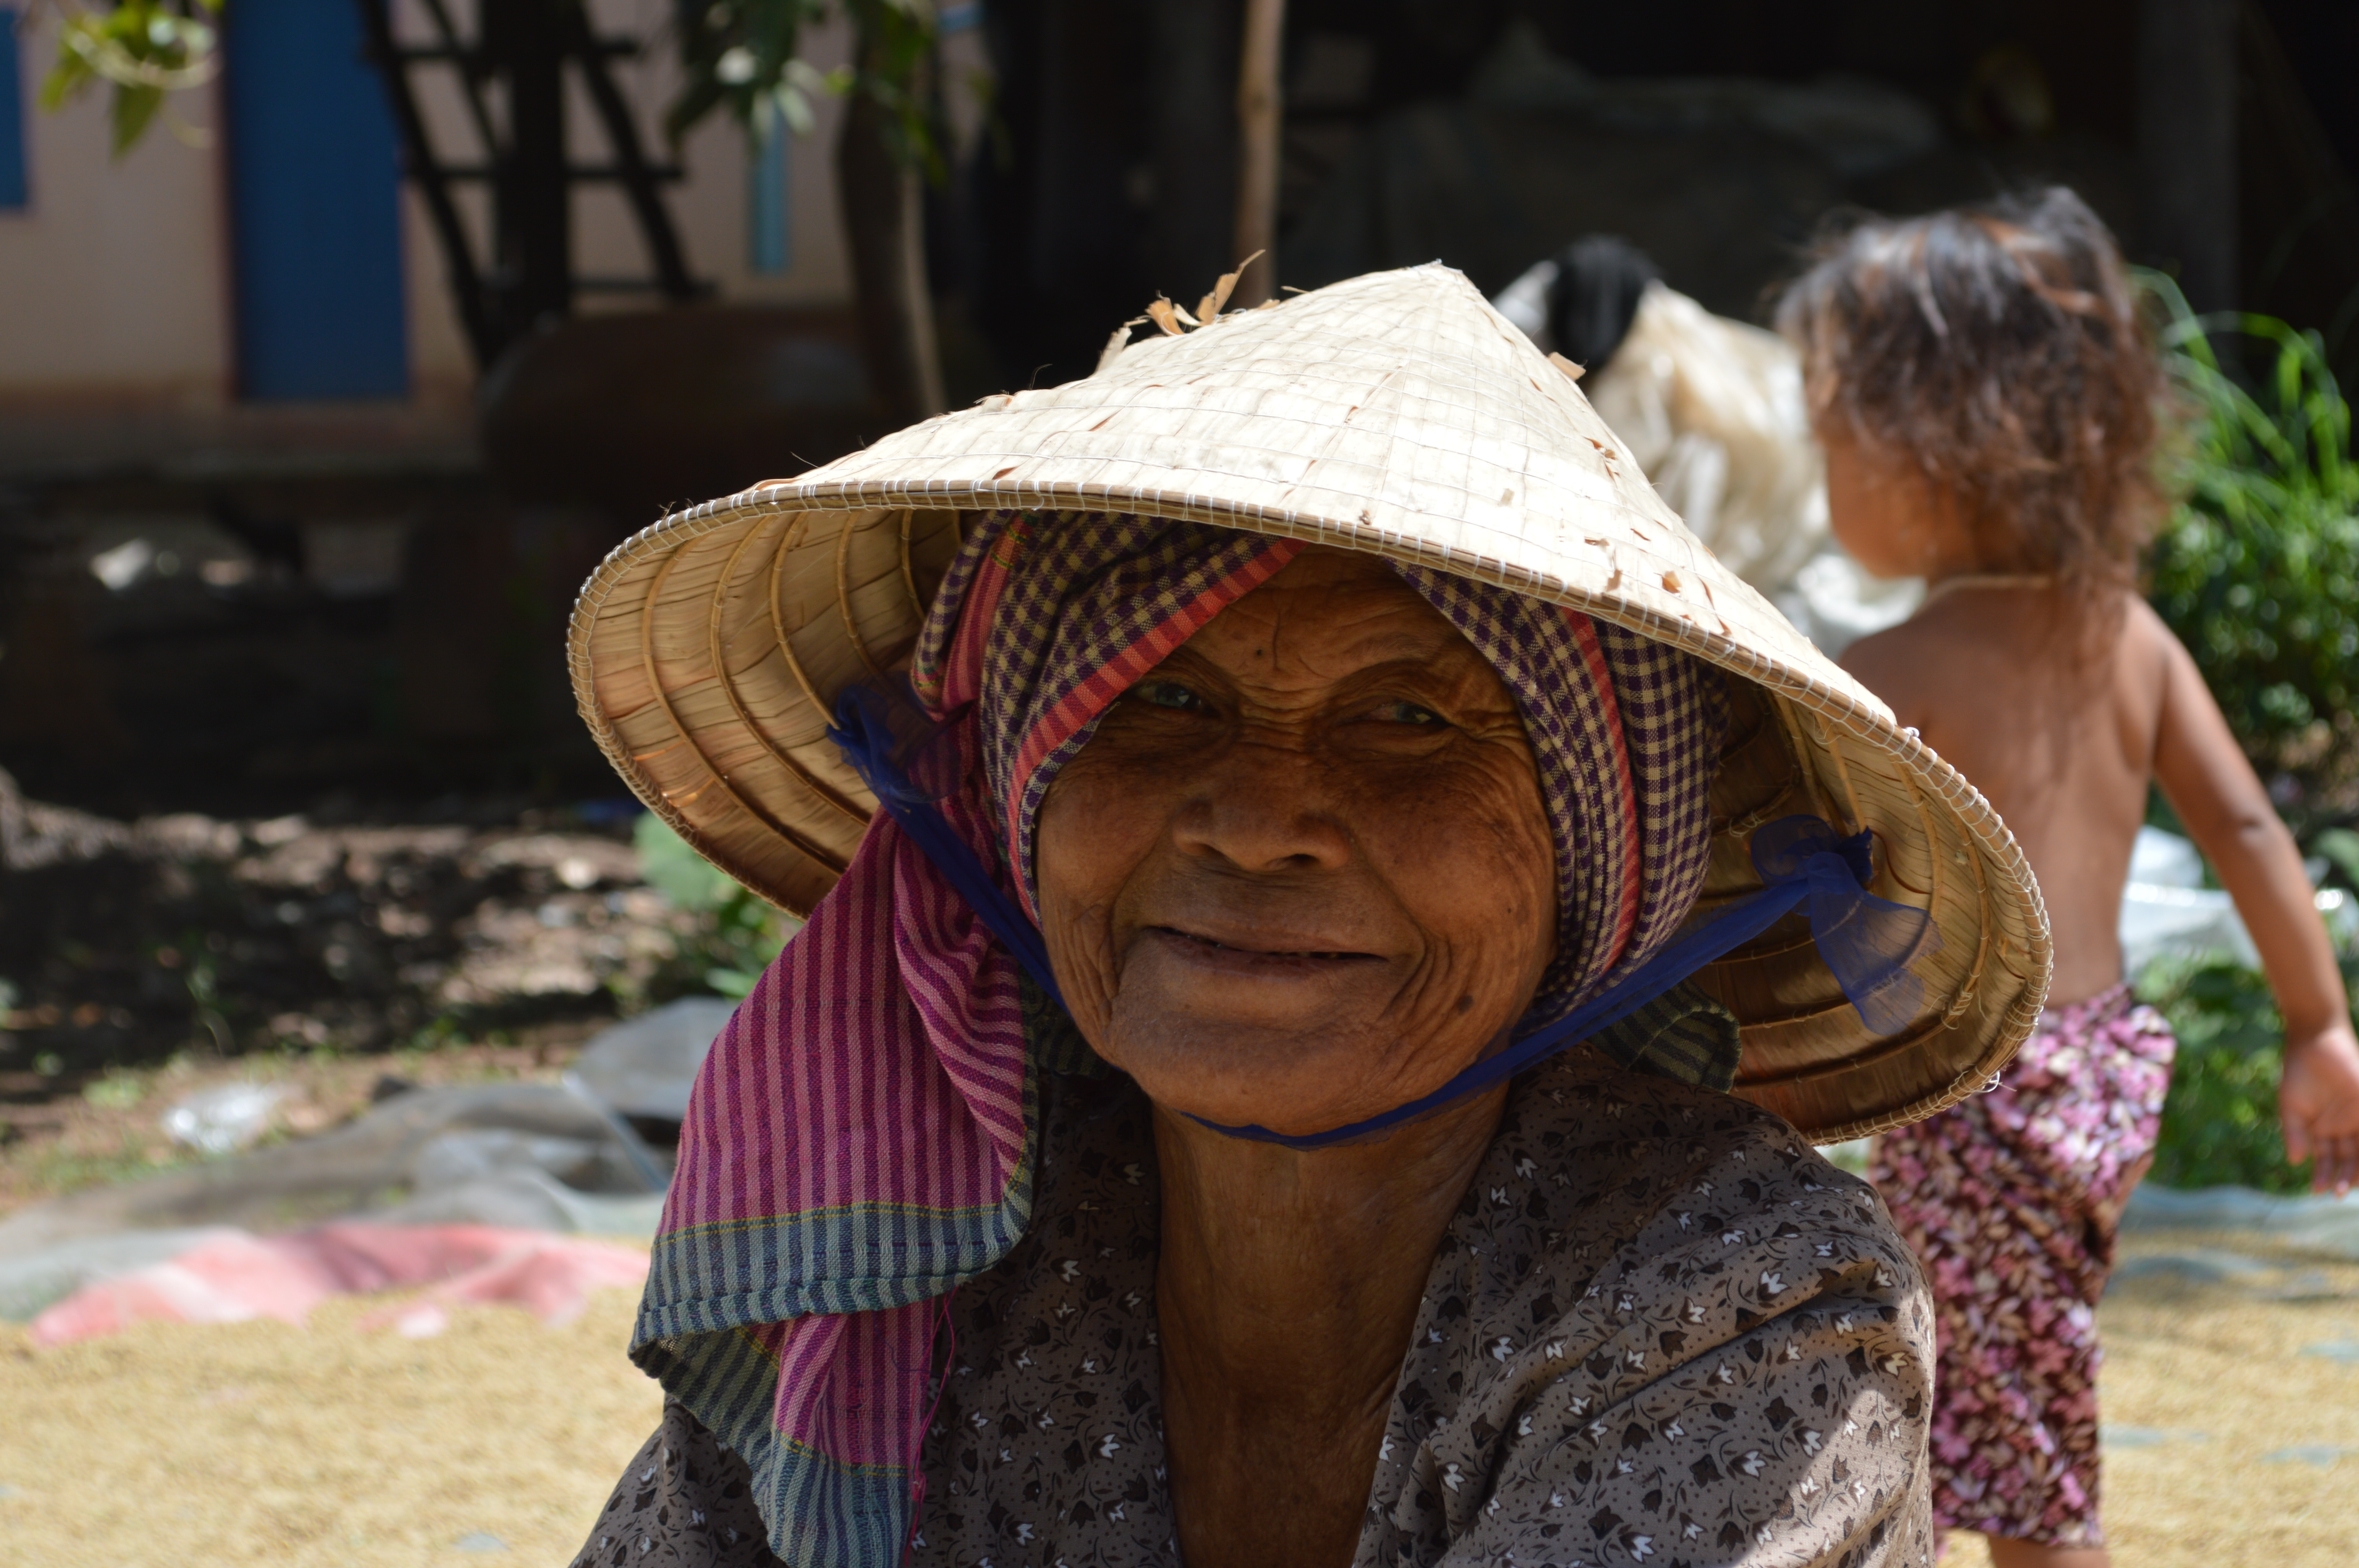
man, person, people, woman, male, child, agriculture, smiling, tribe, temple, culture, tradition